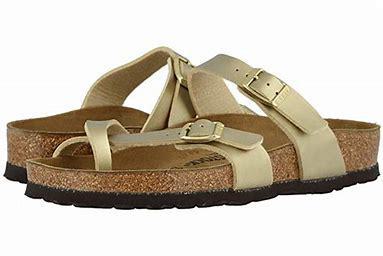
Brand: Birkenstock
Model: 100